African National Congress Women's League

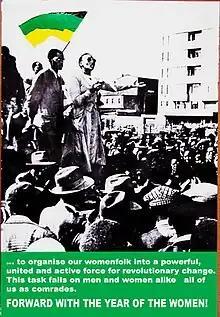
Viola Hashe, blind trade union leader, speaking at a 1952 rally during the "Defiance Campaign". Photo taken in Fordsburg, Johannesburg; poster designed for African National Congress South Africa in Lusaka, to commemorate 1984 as "Year of the Women"

The Bantu Women's League (BWL) was founded in 1913 by Dr. Charlotte Manye Maxeke as a part of the ANC but without full membership rights. It was founded to give organization to women's issues and to channel women's politics into the ANC's nationalist struggle. The organization operated on the ANC's patriarchal nationalist conception of women's political interests as solely issues that inhibited women in their roles as wives and mothers. A central issue that led to its formation were the attempts by the Orange Free State province to require Black women to carry passes. Passes were documents that were used as a means by which local state authorities and white capitalists could regulate the movement of Black South Africans, most of whom were migrant workers. The pass was seen as a symbol of racist oppression and the Bantu Women's League was built to channel women's militancy in order to protest the passes. Black men had already been required to carry passes. Whites did not have to carry passes.